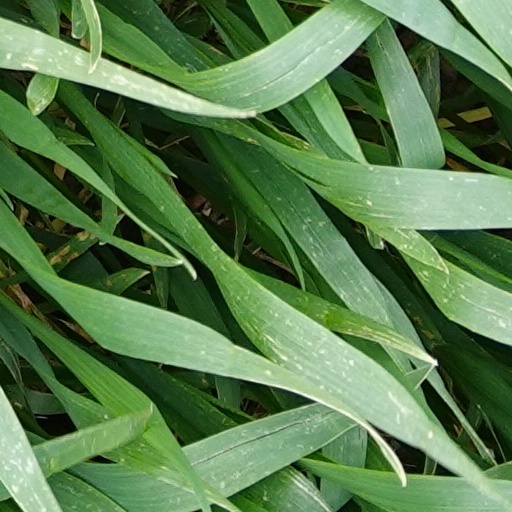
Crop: wheat